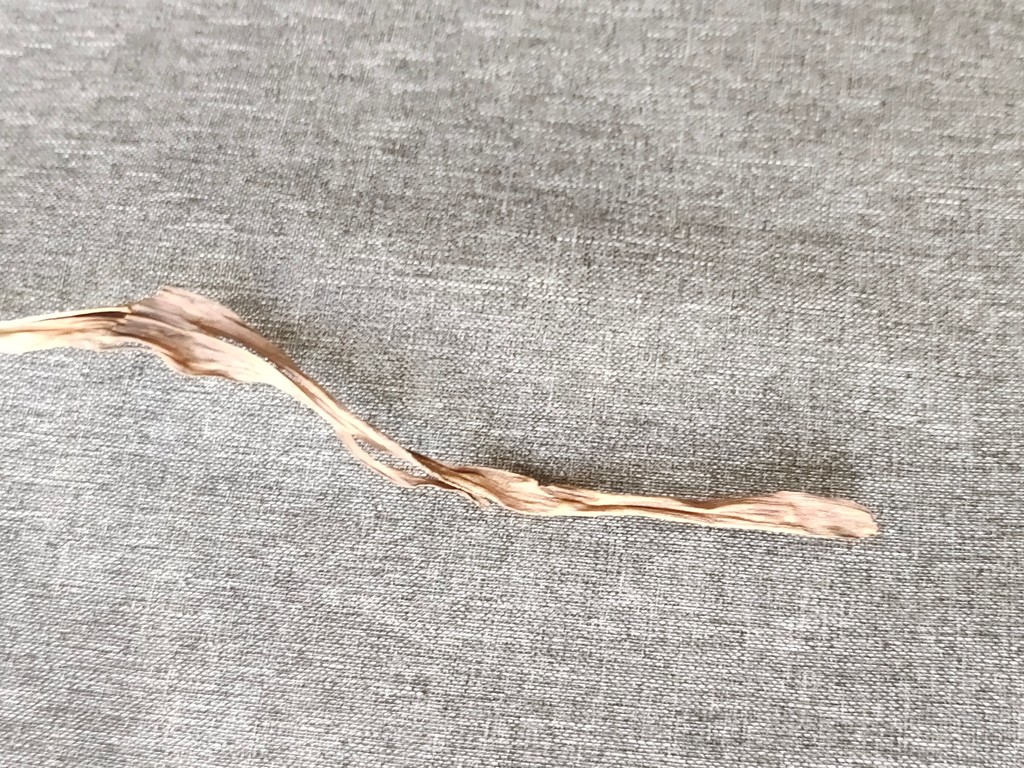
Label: Dried